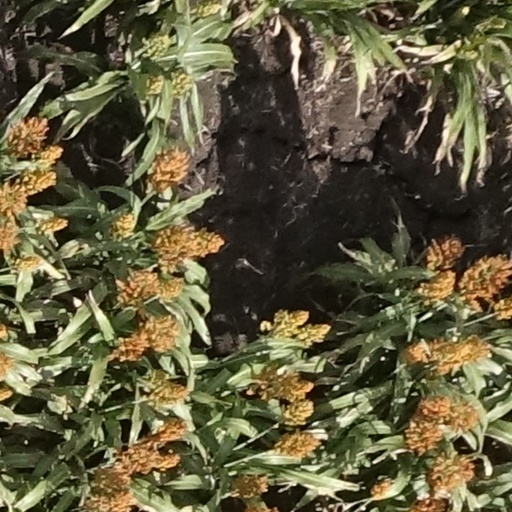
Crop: sorghum